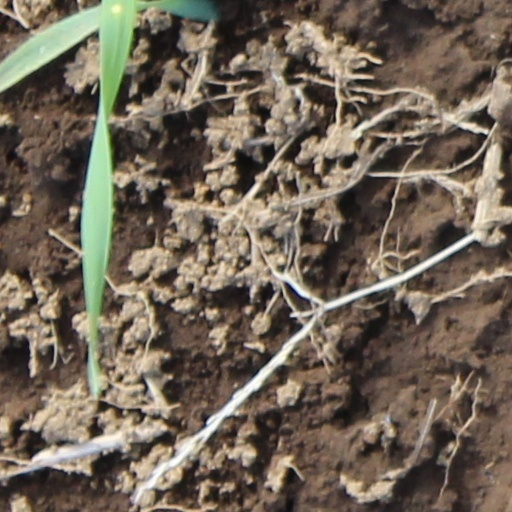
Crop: wheat